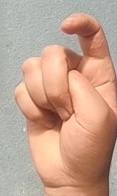
ASL sign: X